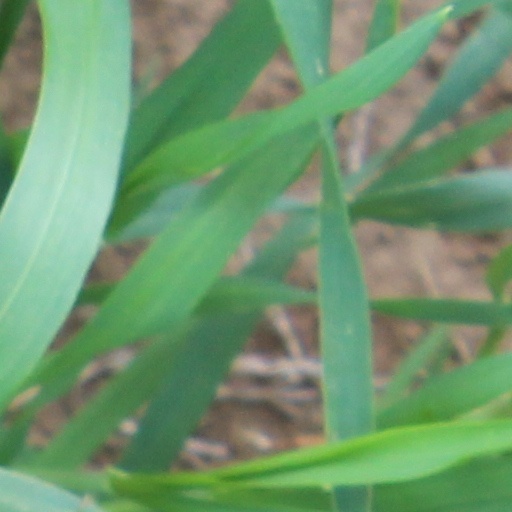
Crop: wheat